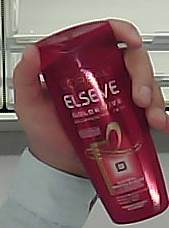
Product: loreal_shampoo